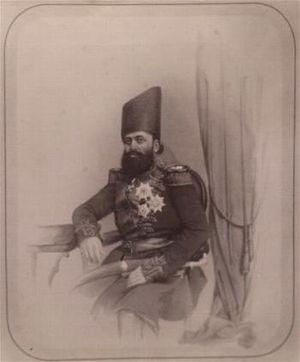
Mohammad Qasim Khan Vali
Mohammad Ghassem Khan Vali, né à Téhéran en 1800 et mort à Chiraz le 21 mars 1872, est un homme d'État iranien de l'ère Qadjar. Il est inhumé dans le mausolée du célèbre poète persan Hafez à Chiraz. Avant d'occuper des postes de gouverneur, il a été l'ambassadeur de Perse en Russie. Il commence sa carrière de gouverneur en province de Gilan au nord de l'Iran. Ghassem Khan était le fils de Doust Ali Moayyer ol-Mamalek et le petit-fils de Hossein Ali Beyg Bastami. À noter également que son frère Hossein Ali Khan Moayyer ol-Mamalek était le gendre de Nasseredin Shah Qajar. Ses descendants porteront le nom de Vali et continueront à occuper des positions importantes au sein de l'état. Son fils, Ali Khan Vali sera à son tour plusieurs fois gouverneur dans différentes régions de la Perse. Son petit-fils Ghasem Khan Vali, Sardar Homayoun occupera également des postes militaires de haut rang jusqu'au début du règne de la nouvelle dynastie Pahlavi.